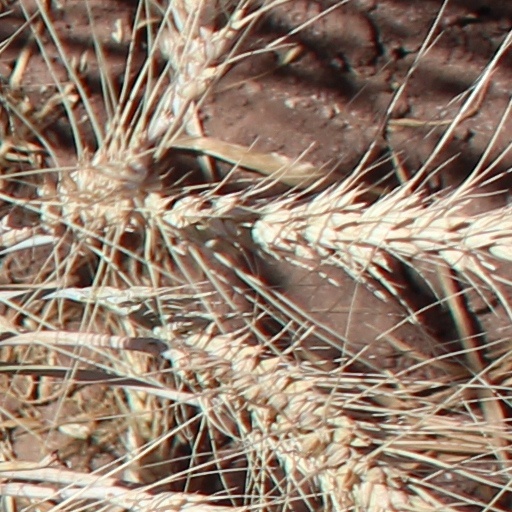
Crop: wheat